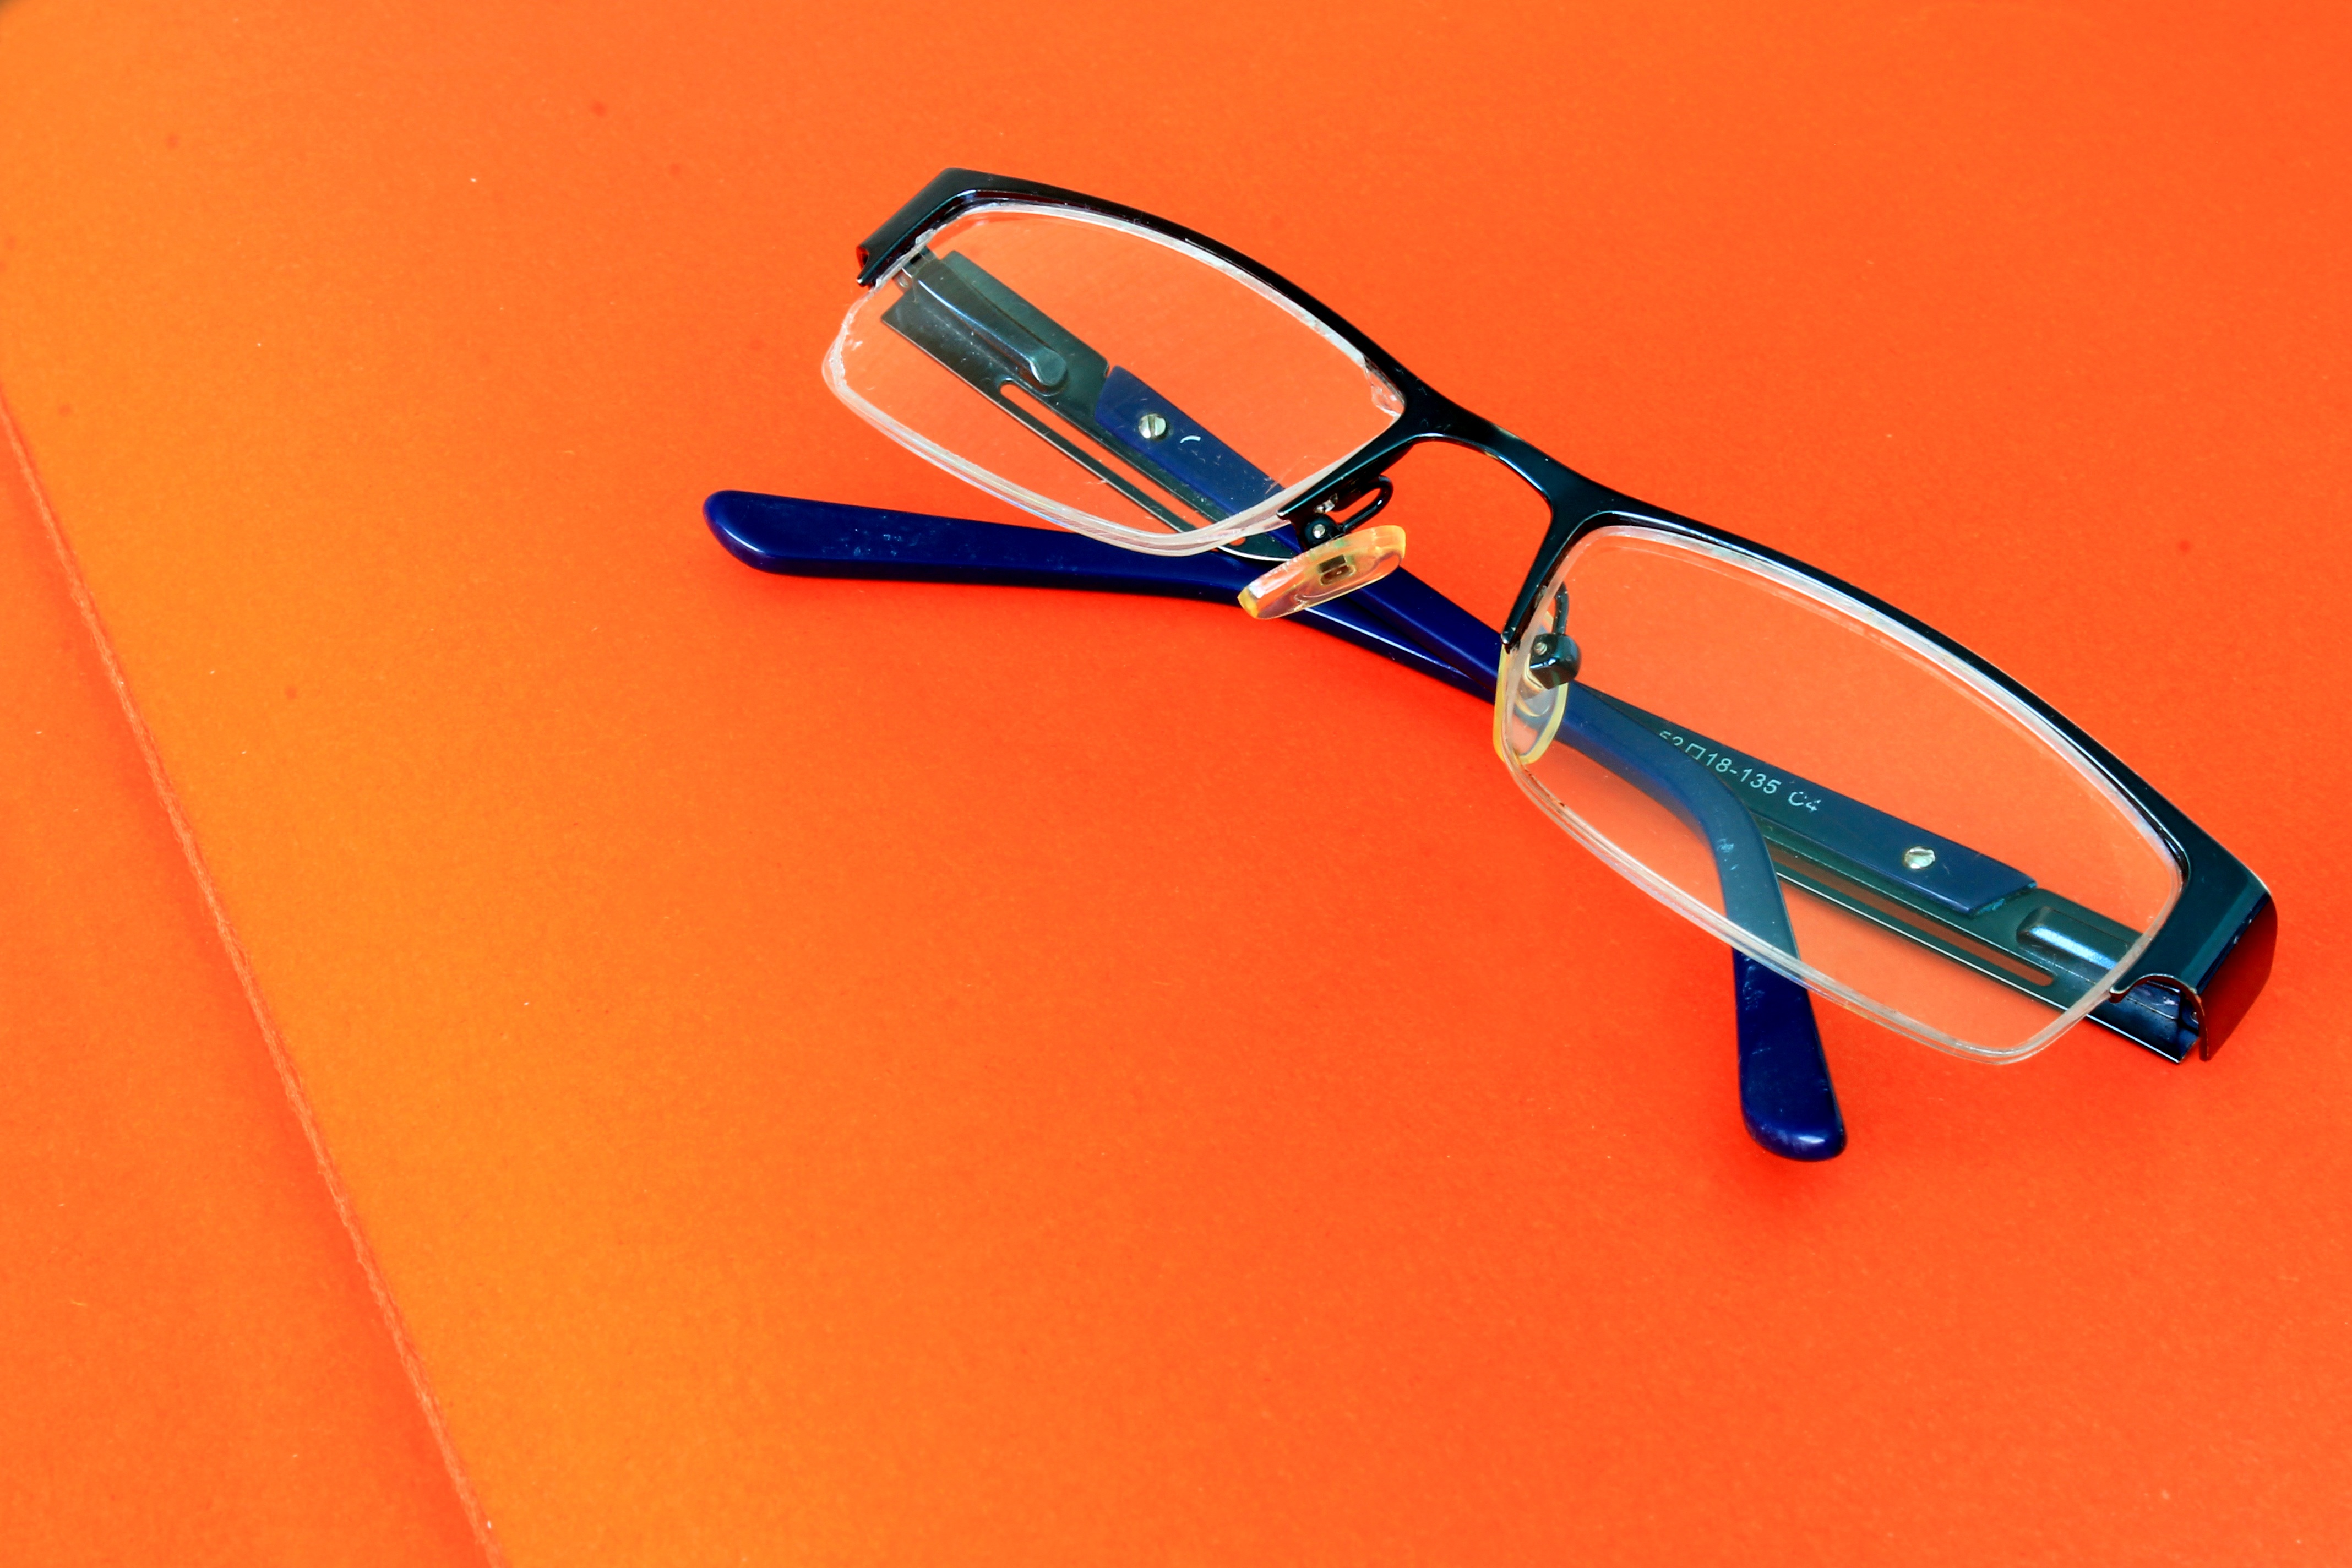
view, orange, lens, frame, sunglasses, vision, glasses, eyewear, see, vision care